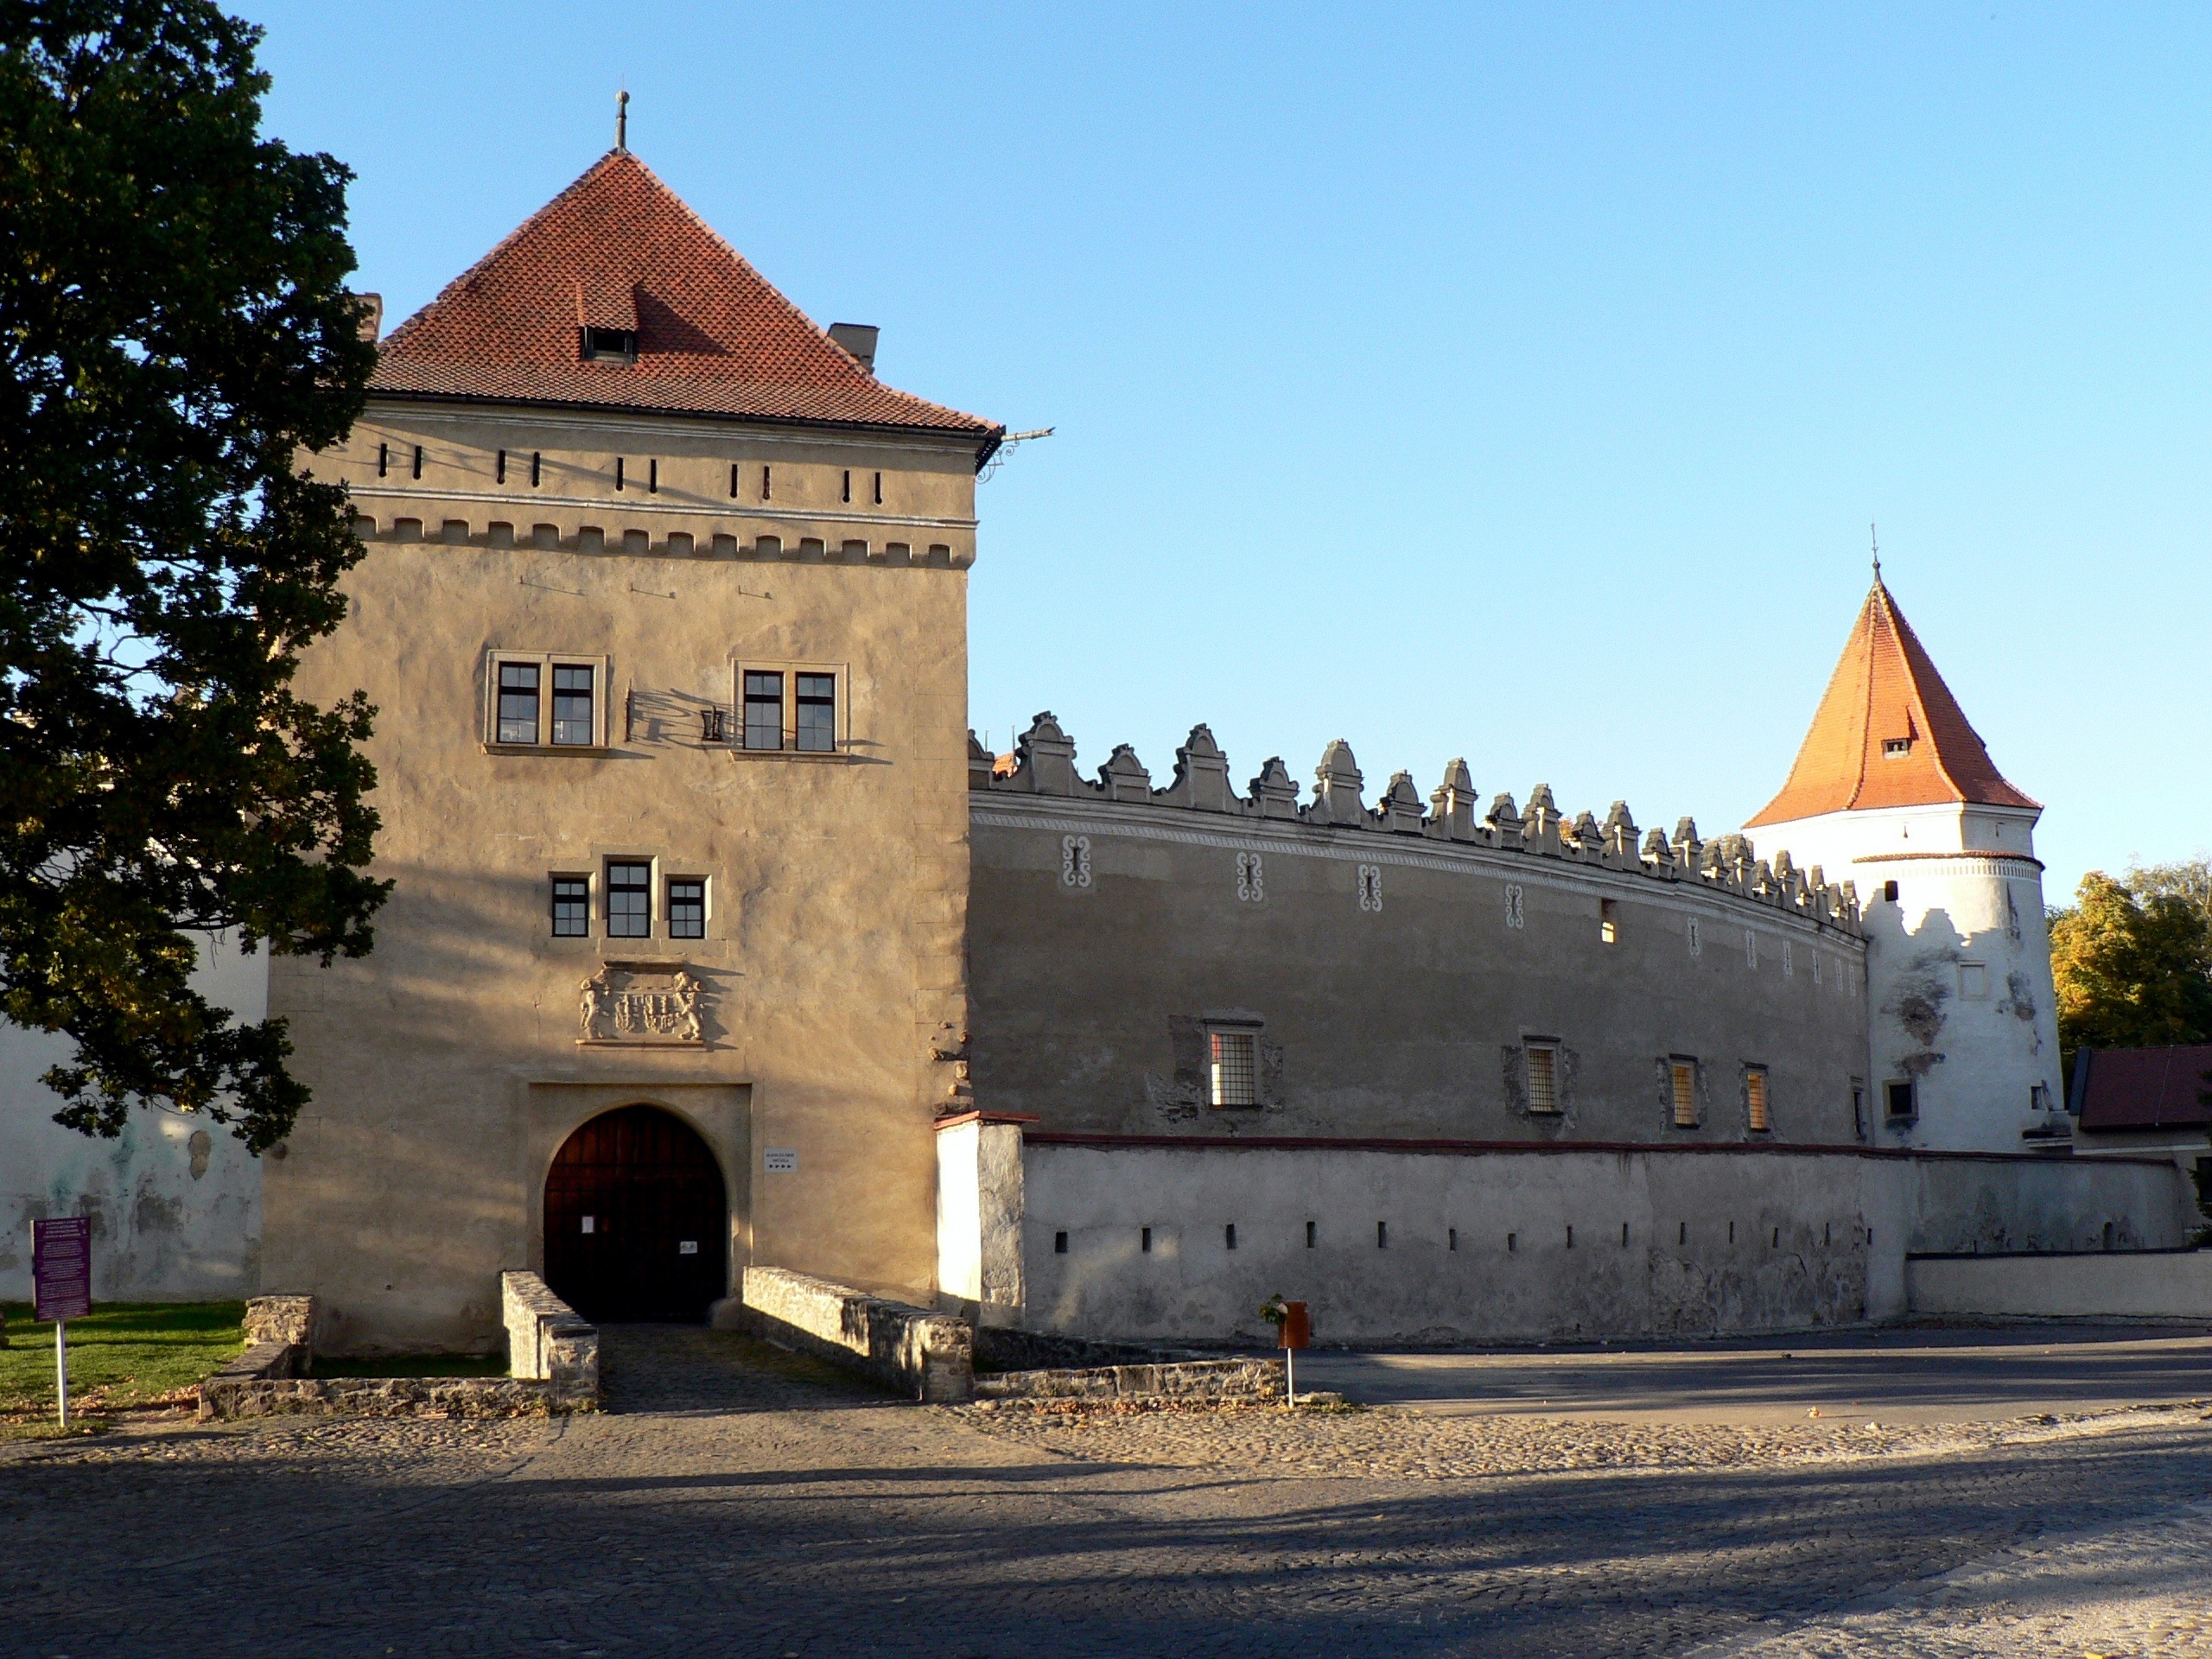
building, chateau, city, castle, landmark, fortification, place of worship, monastery, slovakia, ke marok, historic site, ancient history